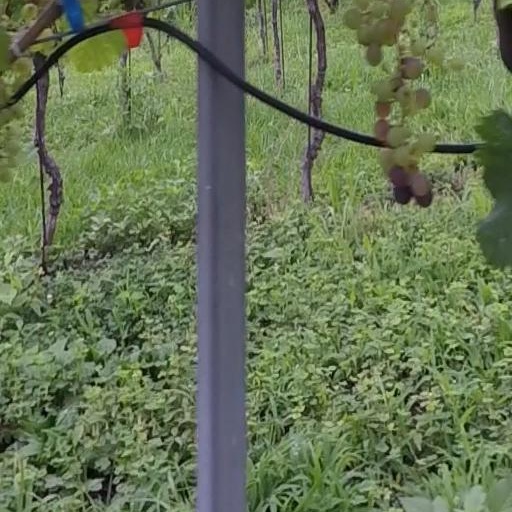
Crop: grape